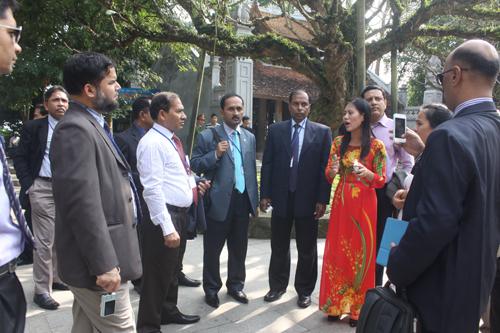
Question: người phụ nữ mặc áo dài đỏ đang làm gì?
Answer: cô ấy đang nói chuyện với những người đàn ông